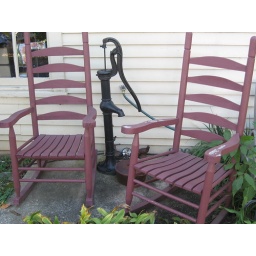
Hand water faucet with modern faucet in background